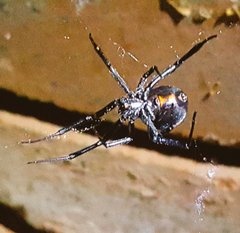
Species: Lactrodectus_hesperus